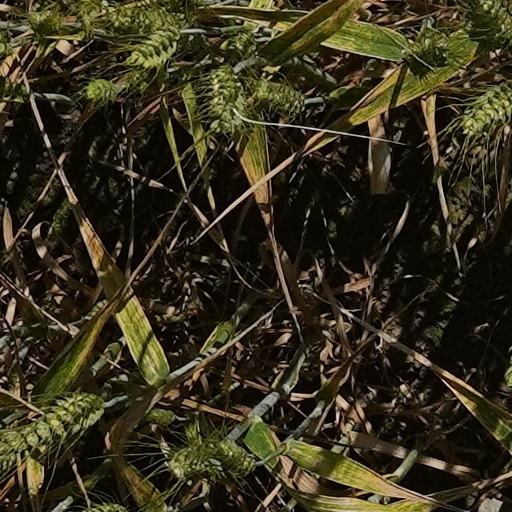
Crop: wheat